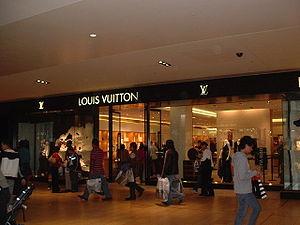
Louis Vuitton Malletier est une maison française de maroquinerie de luxe, mais également de prêt-à-porter depuis l'aube des années 2000, fondée en 1854 par le malletier, plus tard maroquinier, Louis Vuitton dont l'œuvre est poursuivie par ses descendants. Louis Vuitton Malletier est la première marque du groupe LVMH - Moët Hennessy Louis Vuitton fondé en 1987 par le rapprochement de la maroquinerie Vuitton et des Champagne Moët & Chandon, et propriété du milliardaire Bernard Arnault depuis 1989. Louis Vuitton a une présence mondiale, avec une forte présence au Japon depuis les années 2000.